Batesville Historic District (Batesville, Virginia)

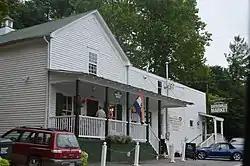
General store and post office

The Batesville Historic District is a national historic district located at Batesville, Albemarle County, Virginia. In 1999, when it was listed on the National Register of Historic Places, it included 33 buildings deemed to contribute to the historic character of the area. They include representative examples of the early-19th century Federal Style, the mid-19th century Greek Revival Style, simple late-Victorian styles from the late-19th century- and early-20th century, Classical Revival and Colonial Revival styles. Notable buildings include the Batesville Elementary School (1922), Batesville Public School (c. 1870), Mount Ed Baptist Church, Batesville Methodist Church (1861), Dr. Smith House, the Barskdale House, Hill House (c. 1900), and Page's Store (also known as the Charles Joseph Store and Batesville Store, c. 1900).